A 44-Calibre Mystery

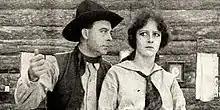
Still with Carey and Du Brey

A 44-Calibre Mystery is a 1917 American short Western film, featuring Harry Carey. Carey plays the role of Sheriff Cheyenne Harry. He saves Kitty Flanders from Pete McGuire and takes her safely home. McGuire hides in a shack on Mr. Flanders' stake and Harry's deputy is shot dead, apparently by Mr. Flanders. McGuire offers to keep quiet about the murder if Flanders gives him half a stake and his daughter's hand in marriage. Mr. Flanders confesses his crime to Sheriff Harry and learns that he is innocent. Sheriff Harry notices McGuire's gun and accuses him of the crime, but they are killed as they try to escape. The film concludes as Kitty Flanders confesses her love to Sheriff Cheyenne as she bandages his wounds from the fight.